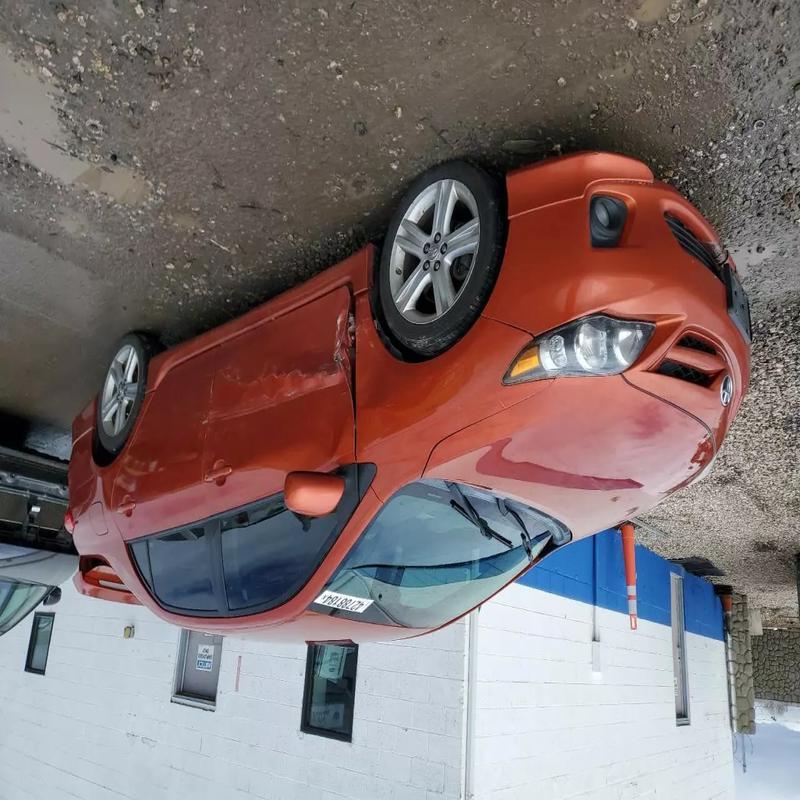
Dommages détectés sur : aile avant gauche, porte avant gauche, porte arrière gauche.
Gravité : mineur